Drum and bugle corps (classic)

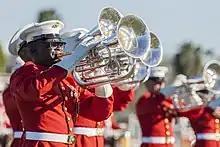
The United States Marine Drum and Bugle Corps.

Classic drum and bugle corps are musical ensembles that descended from military bugle and drum units returning from World War I and succeeding wars. Traditionally, drum and bugle corps served as signaling units as early as before the American Civil War, with these signaling units having descended in some fashion from ancient drum and fife corps. With the advent of the radio, bugle signaling units became obsolete and surplus equipment was sold to veteran organizations (such as the Veterans of Foreign Wars and American Legion, two major organizers for classic drum corps). These organizations formed drum and bugle corps of civilians and veterans, and the corps performed in community events and local celebrations. Over time, rivalries between corps emerged and the competitive drum and bugle corps circuit evolved.